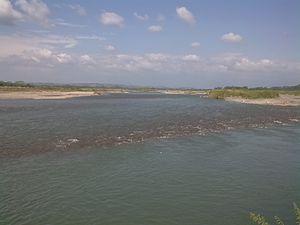
Le río Arriari est une rivière de Colombie et un affluent du río Guaviare, donc un sous-affluent de l'Orénoque.